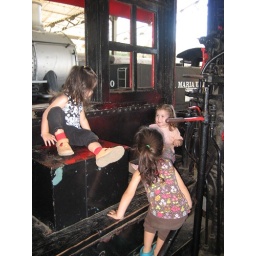
The girl gang. Watch yourselves down by the train yard, folks! They're a trouble making bunch!